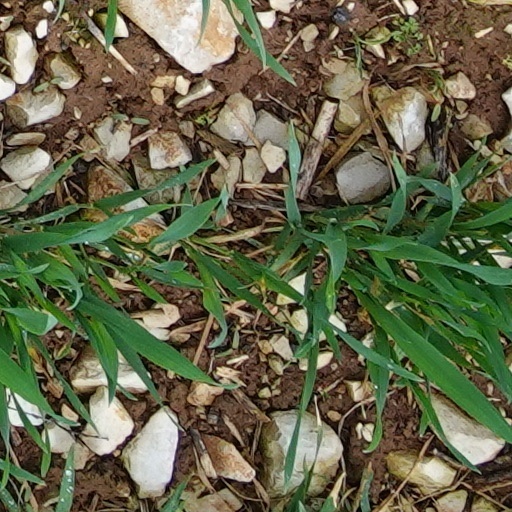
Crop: wheat